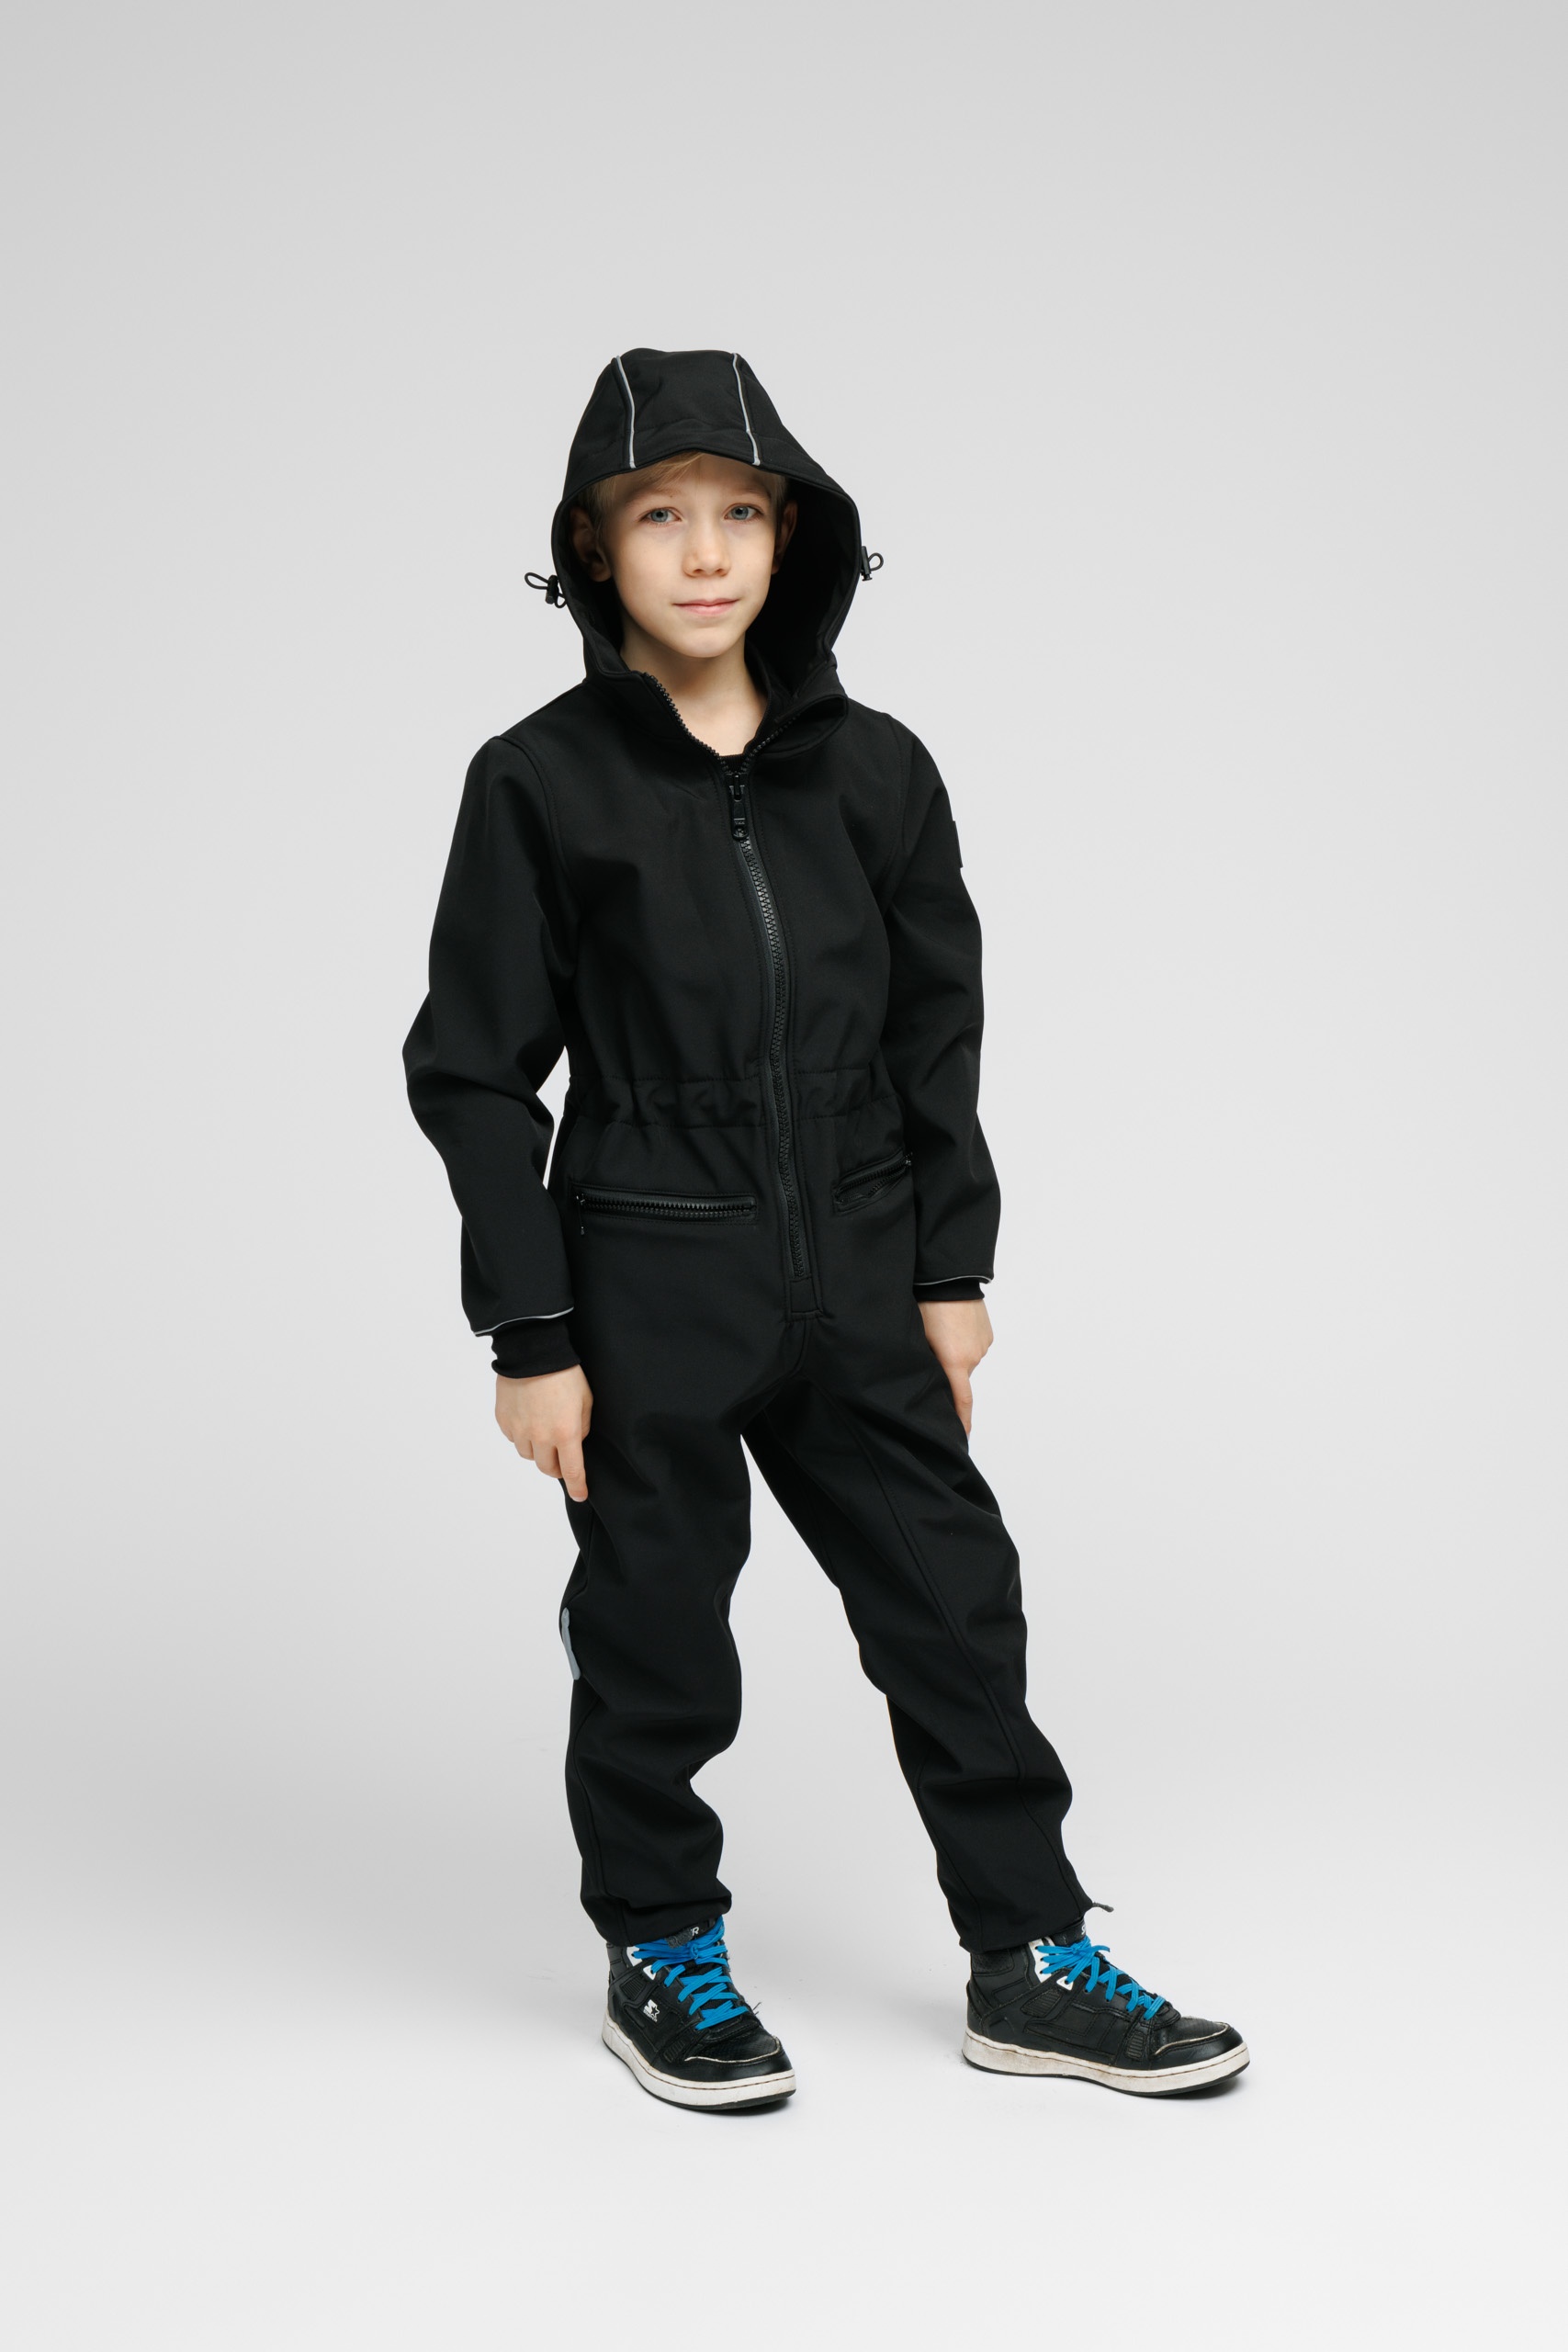
Softshell-Onesie für Kinder - NACHT
Der Pilv Softshell-Overall ist ein vielseitiges, wetterfestes Unisex-Outfit für Kinder. Hergestellt aus elastischem, wasserabweisendem und atmungsaktivem Stoff, verfügt er über eine verstellbare Taille und Kapuze, reflektierende Streifen für Sicherheit und gerippte Bündchen und Beine für einen guten Sitz. Der Overall hat praktische Reißverschlusstaschen und kann das ganze Jahr über bequem in Schichten getragen werden, perfekt für das wechselnde Klima Estlands. Hergestellt mit langlebigen, digital gedruckten Mustern, verfügt er über eine Wasserdichtigkeit von 10.000 mm und eine Atmungsaktivität von 5.000 g/m²/Tag. Entworfen und hergestellt in Estland. Was ist Softshell? Softshell ist ein beliebtes, vielseitiges Gewebe, das Wärme, Wasserabweisung und Dehnbarkeit bietet. Es ist atmungsaktiv, weich und ideal für Temperaturen zwischen -6°C und +10°C. Hergestellt aus drei komprimierten Schichten – einer wasserdichten Außenschicht, einer thermoaktiven Mittelschicht und einer weichen Fleece-Innenschicht – kombiniert es Schutz mit Komfort. Pflege: Maschinenwäsche mit geleerten Taschen und geschlossenen Verschlüssen, auf links gedreht. Spezialwaschmittel verwenden; Weichspüler, Bleichmittel und Trockner vermeiden. Schonend bei 30°C waschen, an der Luft trocknen ohne Auswringen, um die Gewebemembran zu schützen. Wasserdicht 10 000 mm Atmungsaktiv 5000 g/m²/Tag Zusammensetzung: Polyester 94%, Polyamid 6% Unisex-Design Entworfen und hergestellt in der EU Nuckö produziert nur ausgewählte Größen für den Lagerbestand, wobei die meisten Artikel auf Kundenwunsch maßgefertigt werden – um Überproduktion zu minimieren und das Ökosystem zu unterstützen. Jeder Jumpsuit wird individuell gefertigt, wobei Einzigartigkeit und Vielfalt im Vordergrund stehen. Daher variieren die Lieferzeiten von fünf Tagen bis in einigen Fällen zu vier Wochen.
Brand: Nuckö
Category: Apparel & Accessories > Clothing > Outerwear > Rain Suits